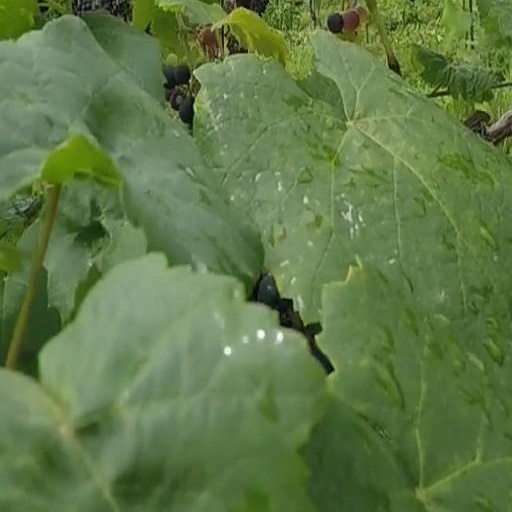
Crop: grape